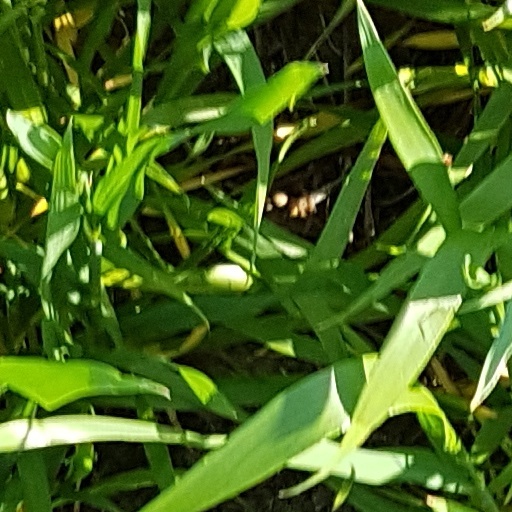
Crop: wheat